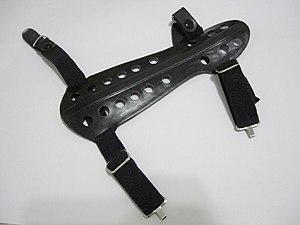
L'arc est une arme de trait destinée à lancer des flèches. Il est constitué principalement d'une pièce courbe flexible qui emmagasine et restitue l'énergie comme un ressort, et d'une corde qui permet l'armement de l'arc, puis la transmission de l'impulsion à la flèche lors de la détente. L'entraînement à l'usage de cette arme, à un niveau amateur ou professionnel, est appelé le tir à l'arc ou, anciennement, l'archerie. Un homme qui tire à l'arc est un archer, une femme est une archère. Le mot « archer » désignait autrefois un combattant dont l'arc était l'arme principale. L'arc a été massivement utilisé comme arme de guerre dès la Préhistoire et a conservé une grande importance en tant qu'équipement militaire jusqu'à l'époque moderne, où il est surpassé par les armes à feu. Pendant le Moyen Âge européen, la célèbre bataille de Crécy illustra l'importance du rôle des archers gallois équipés de longbow. Durant toute sa période d'utilisation, l'arc est aussi largement utilisé pour la chasse. De nos jours, le mot d'archer ou d'archère désigne des personnes pratiquant le tir à l'arc dans un but sportif et non plus militaire.